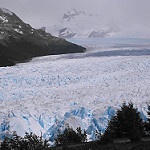
Scene: Outdoor